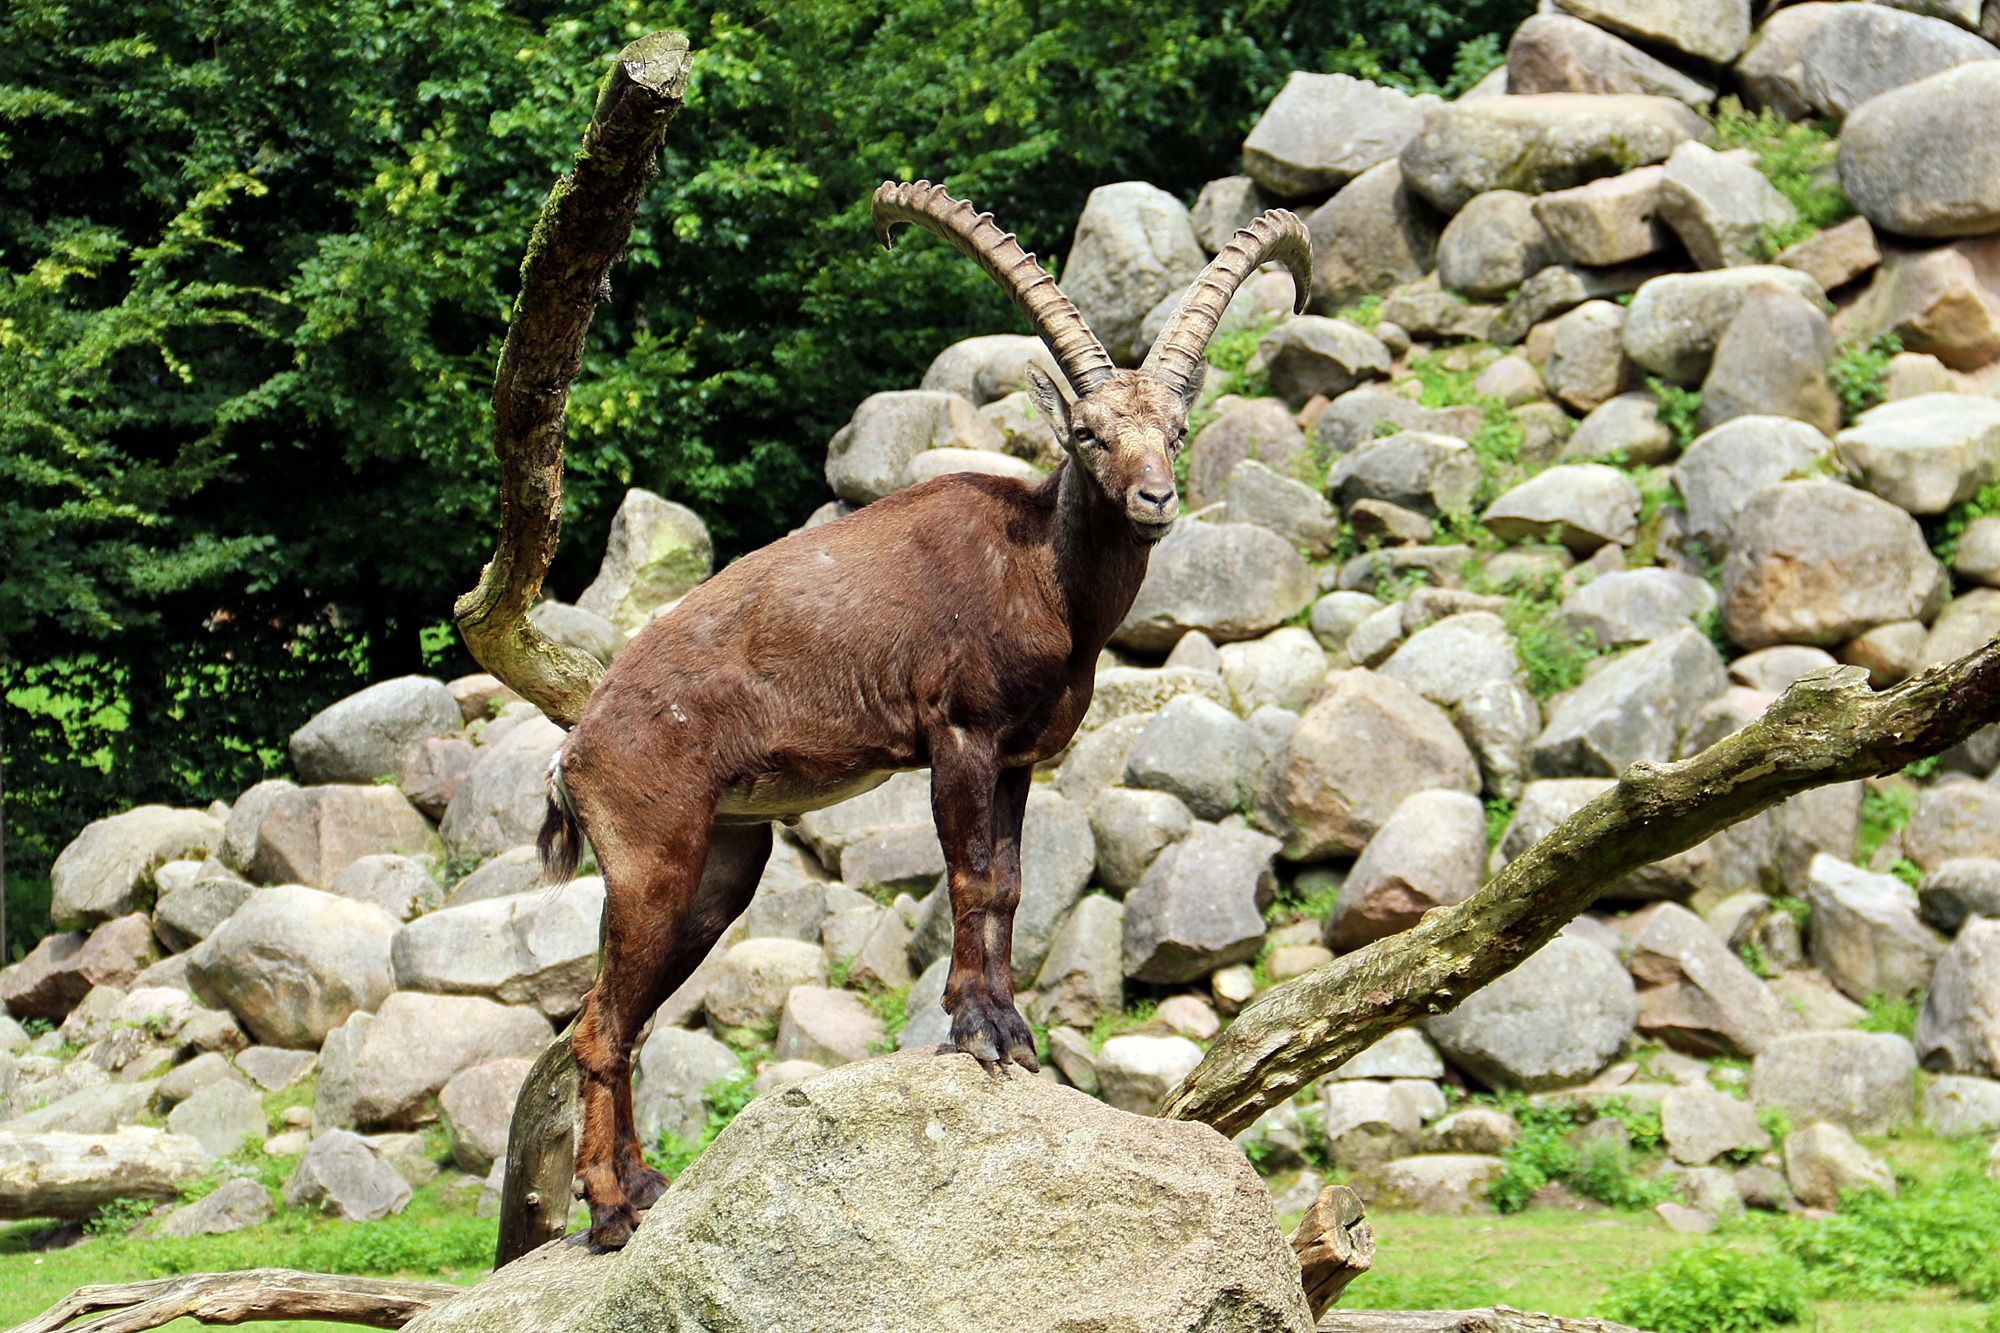
forest, grass, animal, wildlife, wild, goat, zoo, horn, livestock, national park, fauna, antler, mountain goat, goats, horns, animal world, wildlife photography, aries, capricorn, bighorn, deer park, l neburg heath, cow goat family, goat antelope, terrestrial animal